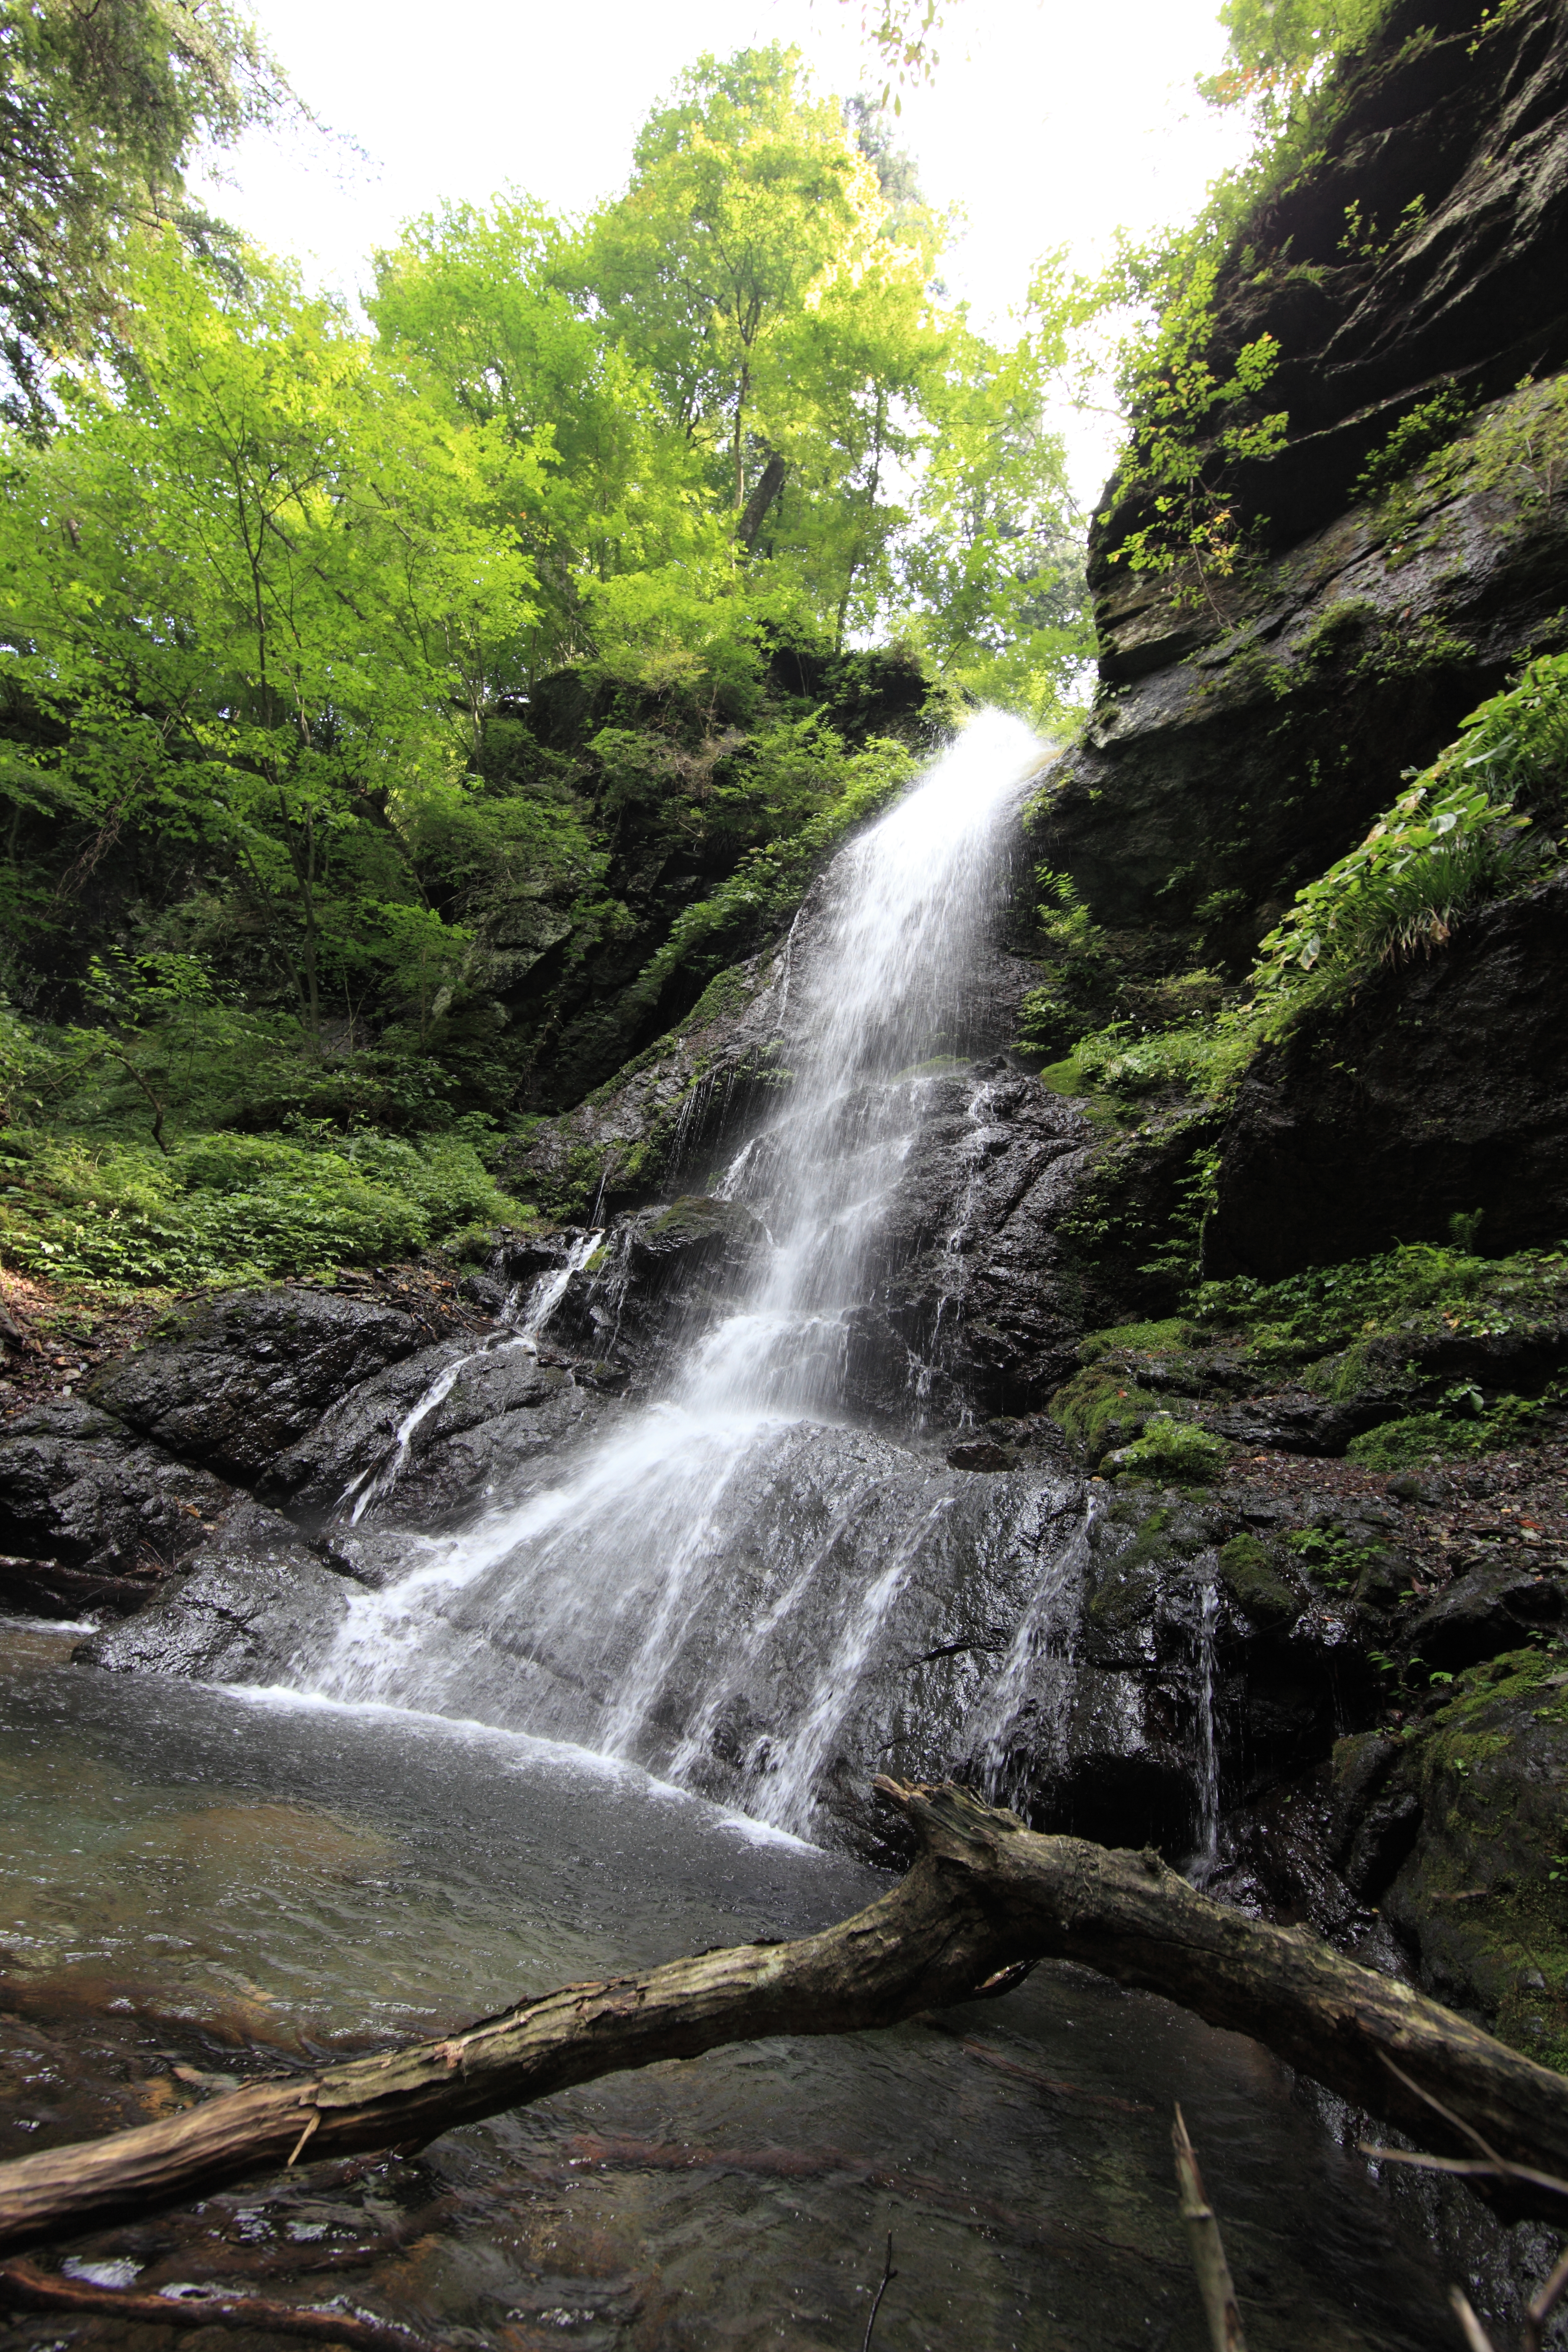
forest, waterfall, stream, high, jungle, body of water, rainforest, ravine, 5d, wasserfall, hires, markii, water feature, watercourse, hi, res, resolution, ryuushunnotaki